Hand ejector

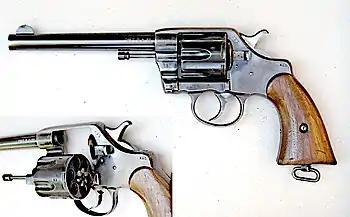
Colt New Army Model 1892 hand ejector revolver

A hand ejector is a revolver design that is used on most double-action revolvers to this day.